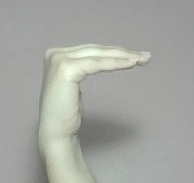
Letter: haa